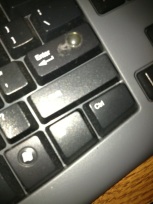Question: What is this?
Answer: keyboard